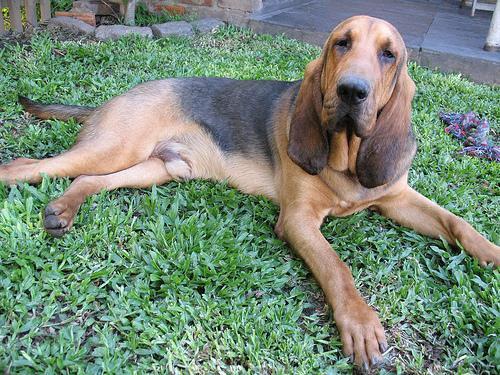
bloodhound